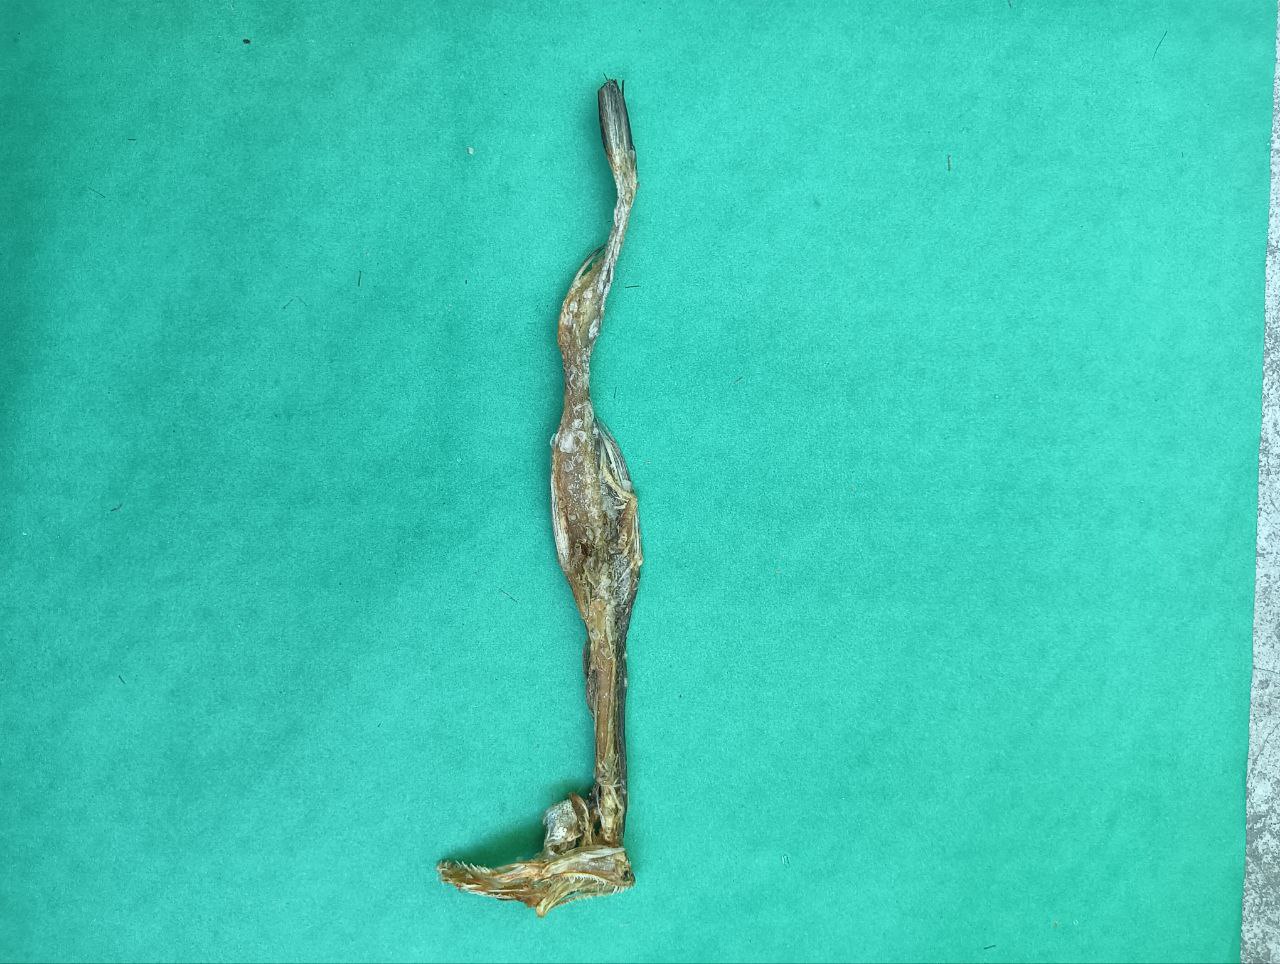
Species: Loitta